Total World Tour

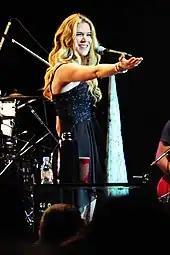
Stone performing on the first Buenos Aires date of the tour.

The Total World Tour was the fifth concert tour by English recording artist Joss Stone. The tour lasted 6 years, with Stone expressing her intent to play in every country on Earth, and mostly succeeded in her goal, even reaching countries such as North Korea, Yemen, and Iraq. For this achievement, she was the first artist to receive the World Tour Certification. It began in Casablanca, Morocco on 29 March 2014, and ended prematurely in Barcelona, Spain on 3 July 2019. The tour would have ended on 4 July 2019 in Kish Island, Iran, but upon entry to the country, Stone was deported, as authorities believed her concert would be public.